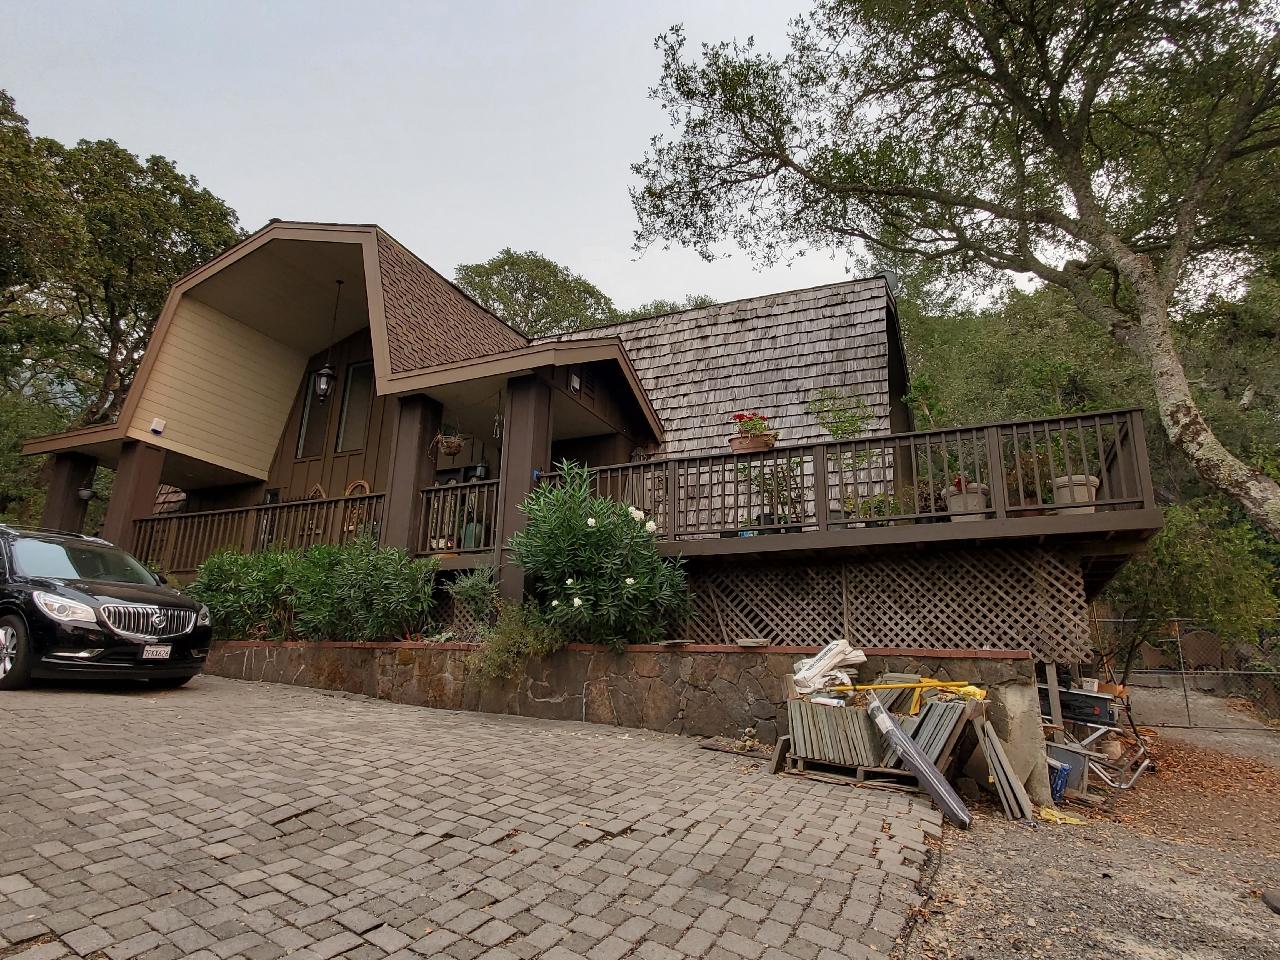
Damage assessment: no_damage